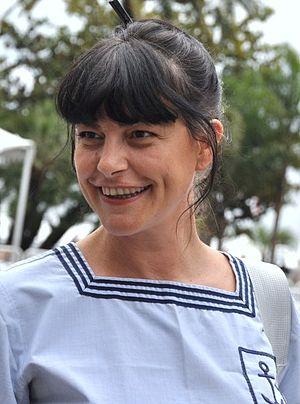
Lio au festival de Cannes 2009
The Voice Belgique est une émission de télévision belge de télé-crochet musicale diffusée en télévision sur La Une, ainsi qu'en radio sur VivaCité et RTBF International, depuis le 20 décembre 2011. Le format est adapté de l'émission musicale néerlandaise The Voice of Holland, créée par John de Mol, fondateur d'Endemol.
Le Festival du cinéma américain de Deauville 2004, la 30ᵉ édition du festival, s'est déroulé du 3 au 12 septembre 2004.
La neuvième saison de l'émission française de divertissement Danse avec les stars a été diffusée du 29 septembre 2018 au 1ᵉʳ décembre 2018 sur TF1. Elle a été animée par Camille Combal et Karine Ferri.